Nathan Barr

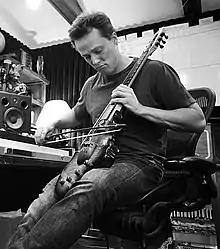
Nathan Barr playing his bowed guitar

Nathan Barr (born February 9, 1973; also known as Nate Barr) is an American film and television composer and musician. His television scores include "True Blood", "The Americans", "Carnival Row", and "The Great". He won a Primetime Emmy Award for Outstanding Main Title Theme Music in 2020 for his work on the miniseries "Hollywood".